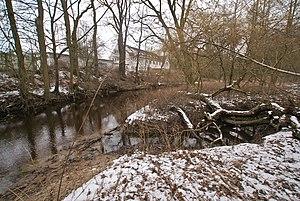
Hambourg (Bergstedt), Allemagne: Le Rodenbek (droite) se jettant dans l'Alster